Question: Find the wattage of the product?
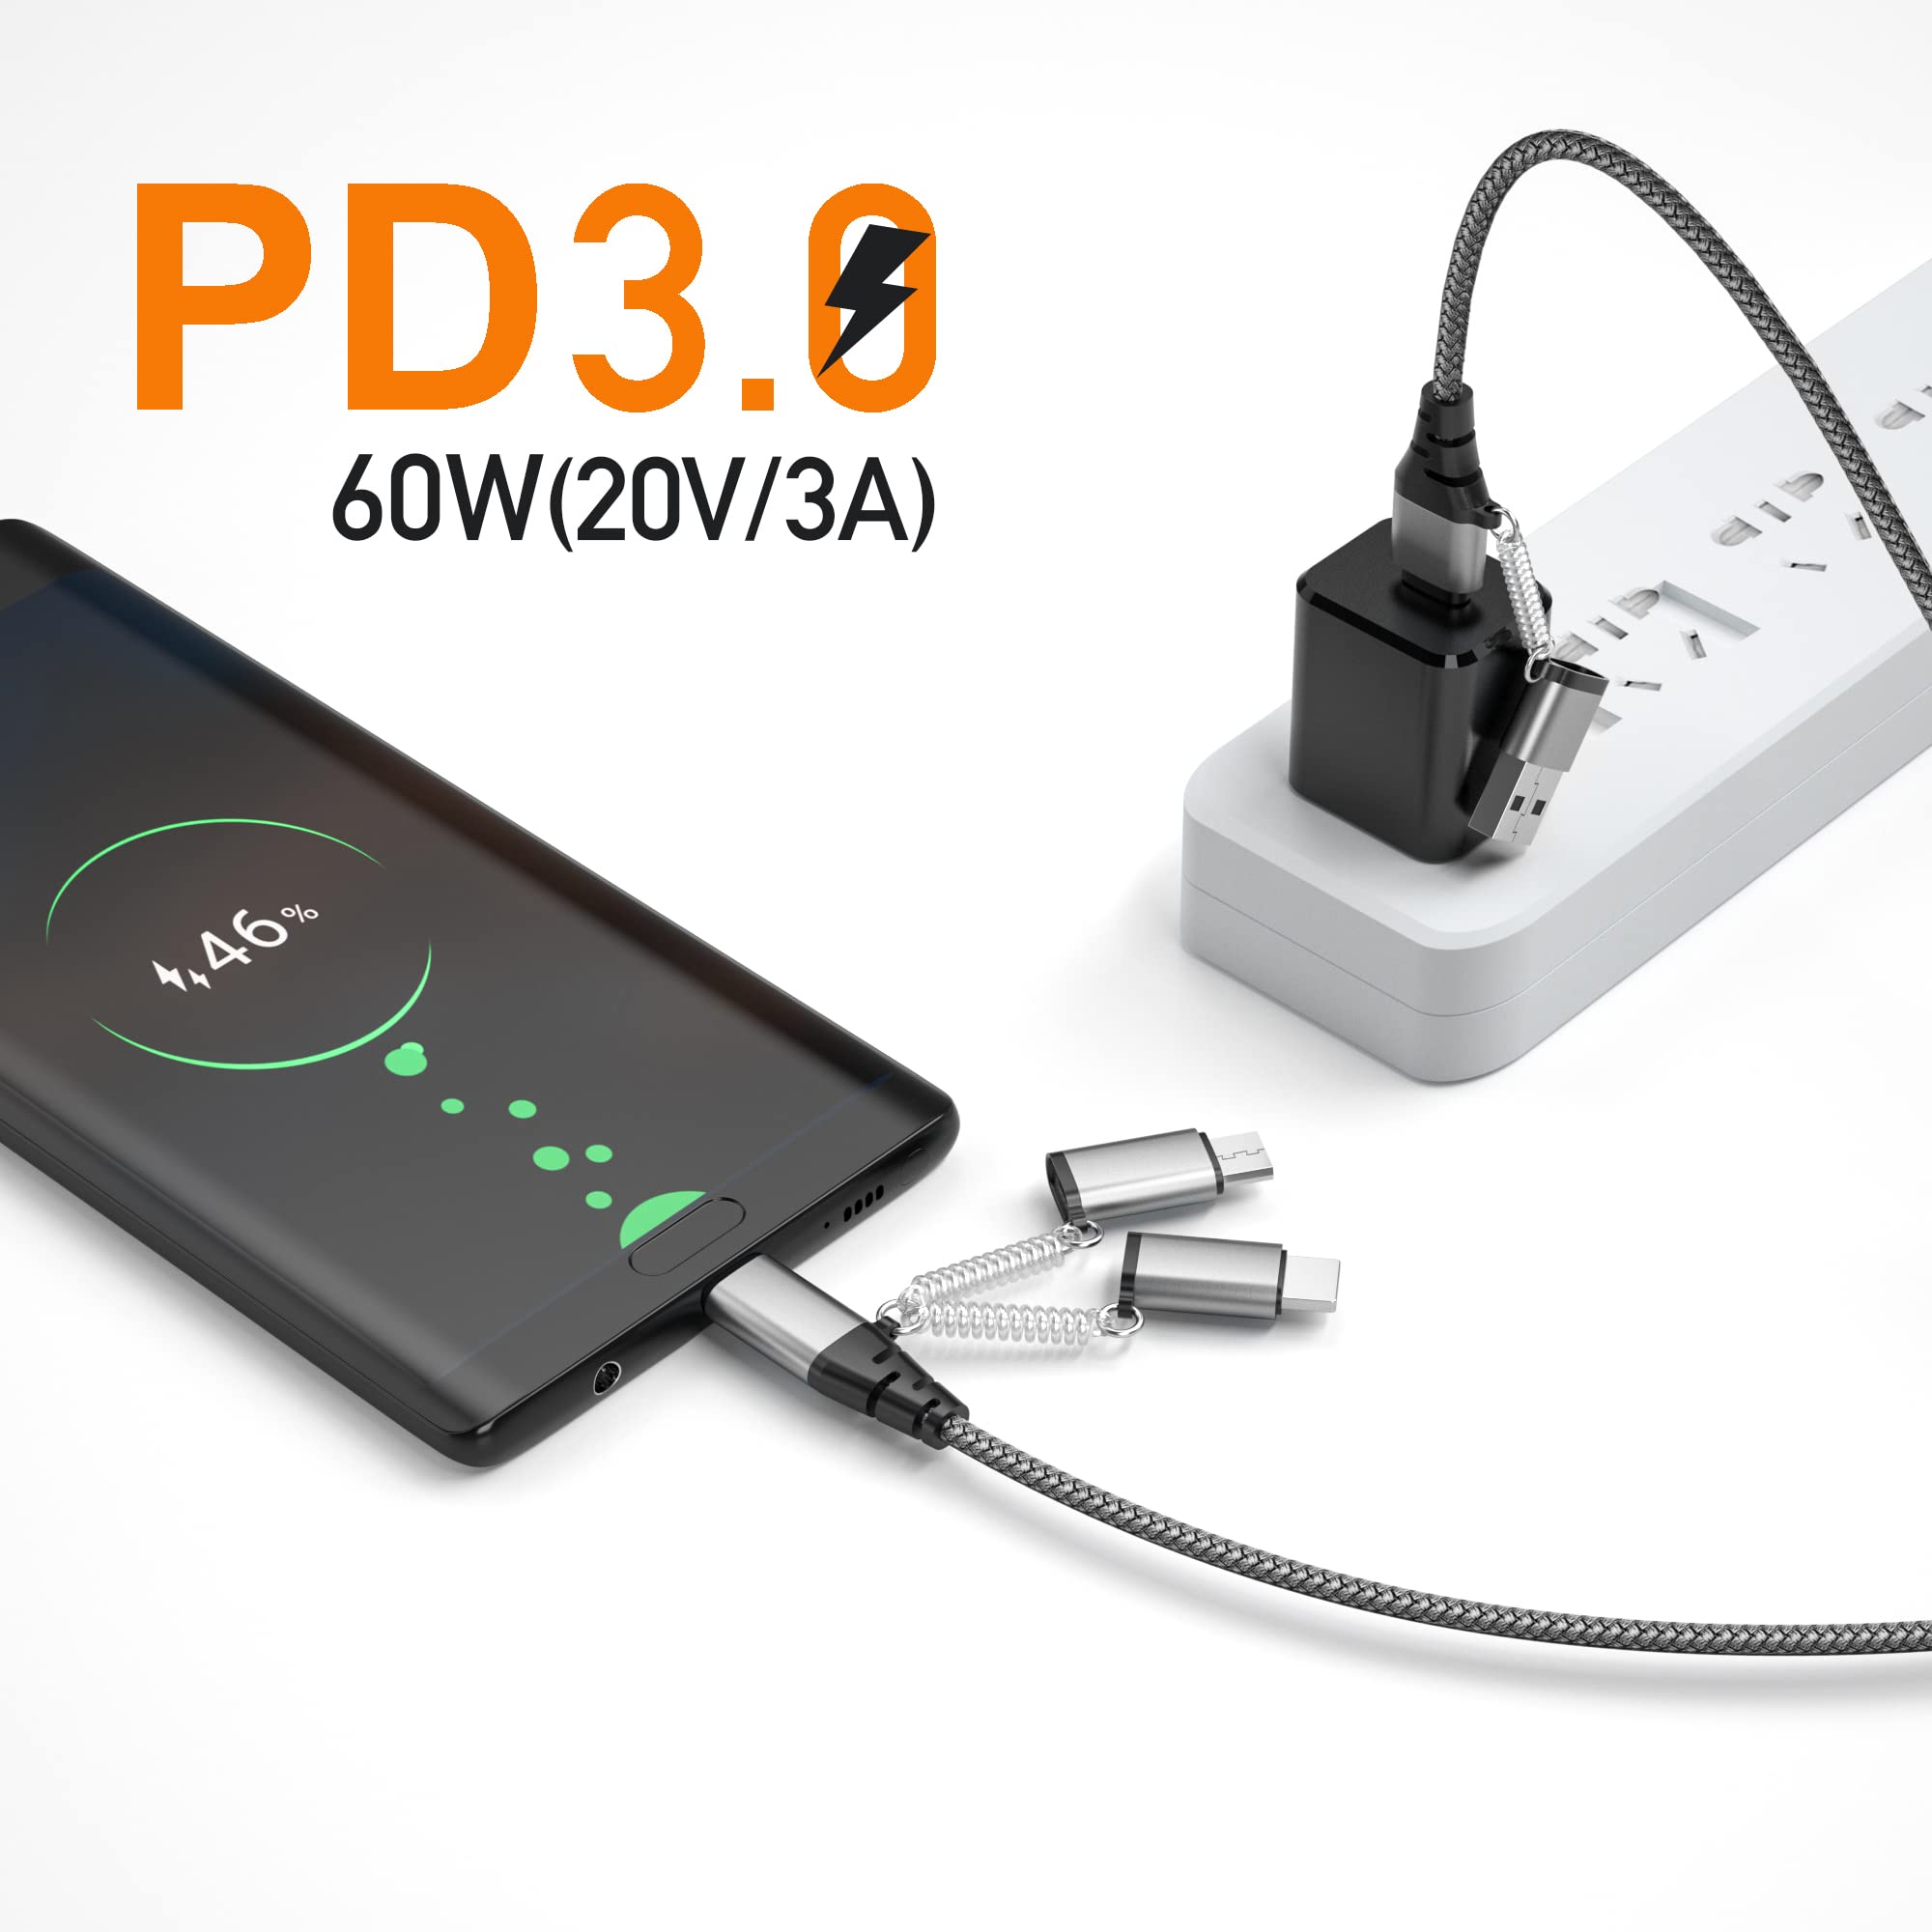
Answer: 60.0 watt